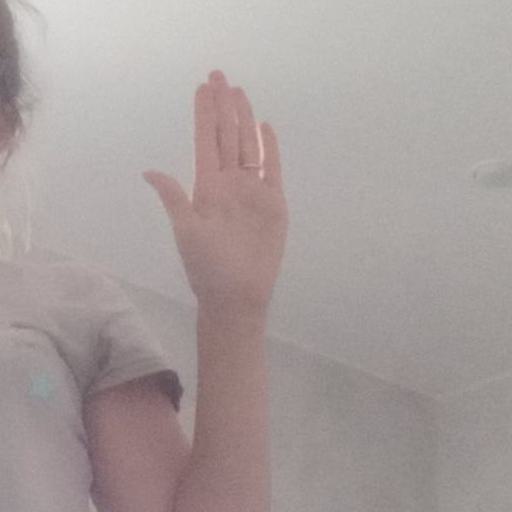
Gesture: stop